Narmer Palette

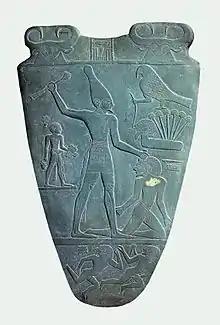
Narmer Palette (recto)

Depicted at the top of either side, two human-faced bovine heads, thought to represent the patron cow goddess Bat, flank the serekh of Narmer. The goddess Bat is, as she often was, shown in portrait, rather than in profile as is traditional in Egyptian relief carving. Hathor, who shared many of Bat's characteristics, is often depicted in a similar manner. Some authors suggest that the images represent the vigor of the king as a pair of bulls.